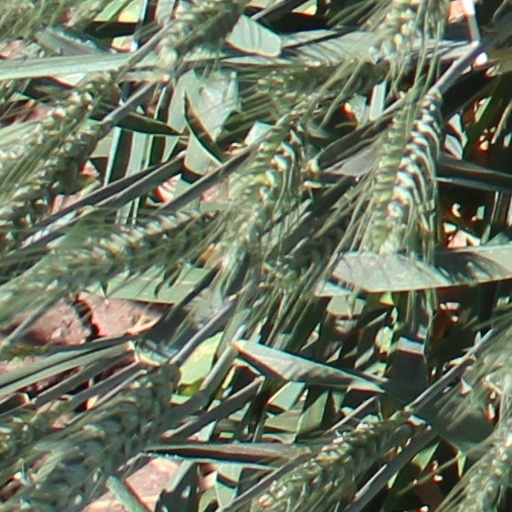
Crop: wheat